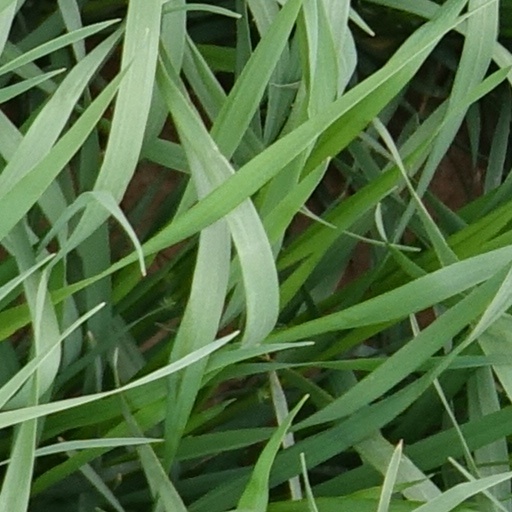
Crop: wheat